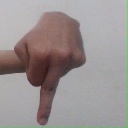
अक्षर: प